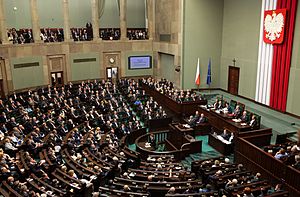
Sejm
"Sejmen i Republikken Polen er underhuset i det polske parlament. Sejmen består af 460 deputerede. Sejmen vælges ved almindelig afstemning, og ledes af ""marskal af Sejmen"".